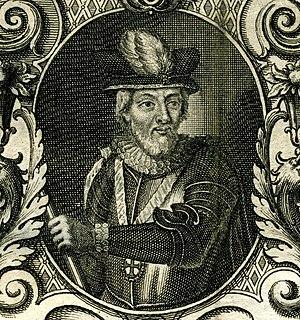
Portrait de Dom Louis de Ataïde (D. Luís de Ataíde), vice roi des Indes portugaises. In Lafiteau